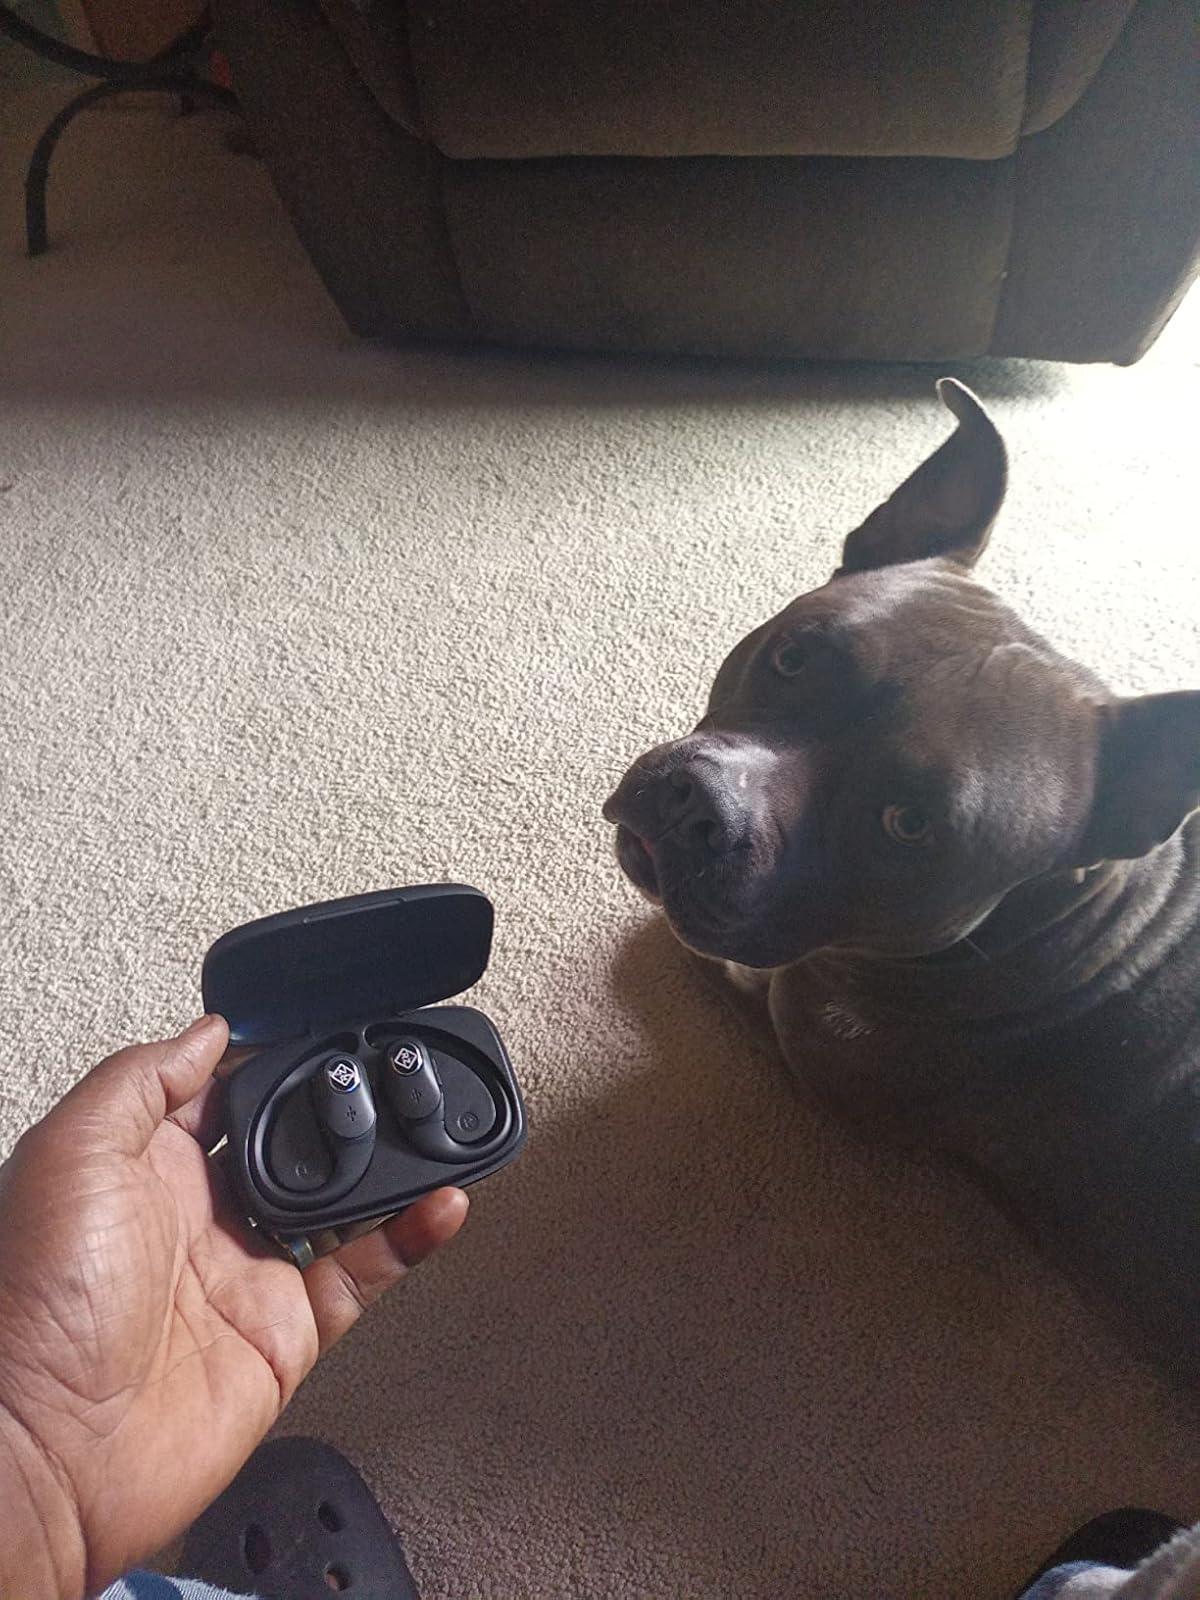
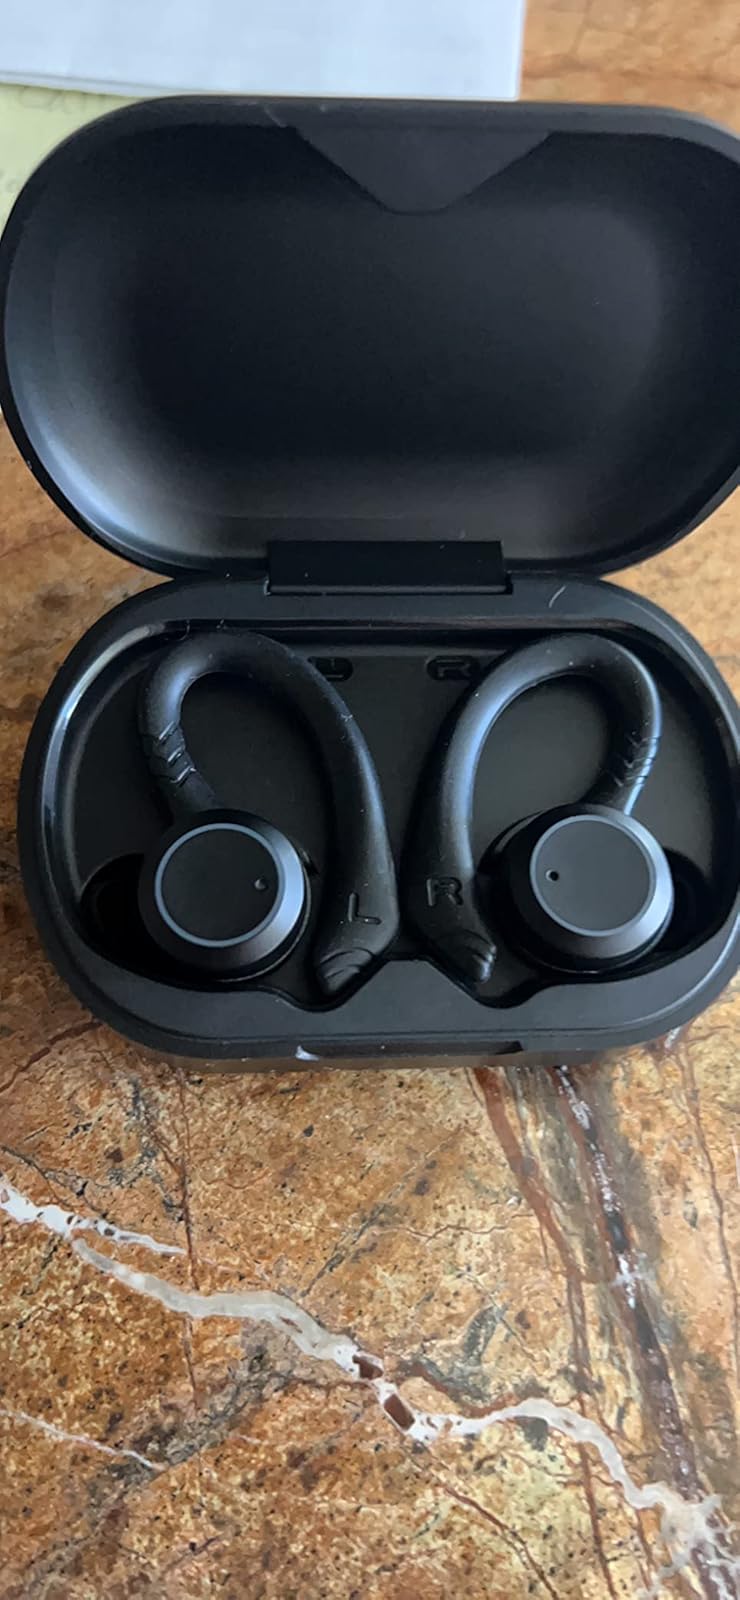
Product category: earbuds
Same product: no